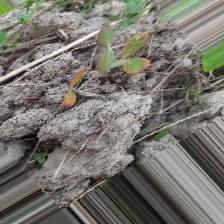
Label: Lentil Rust